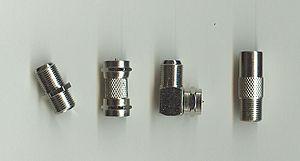
Adaptateurs fiche F
La fiche F, ou connecteur de type F, est un :